List of awards and nominations received by Farhan Akhtar

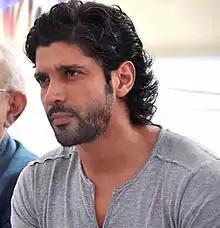
Farhan Akhtar in 2012

Farhan Akhtar (born 9 January 1974) is an Indian film director, screenwriter, producer, actor, playback singer and television host. Born in Mumbai to screenwriters Javed Akhtar and Honey Irani, he grew up under the influence of the Hindi film industry. He began his career in Bollywood by working as an assistant director in "Lamhe" (1991) and "Himalay Putra" (1997).